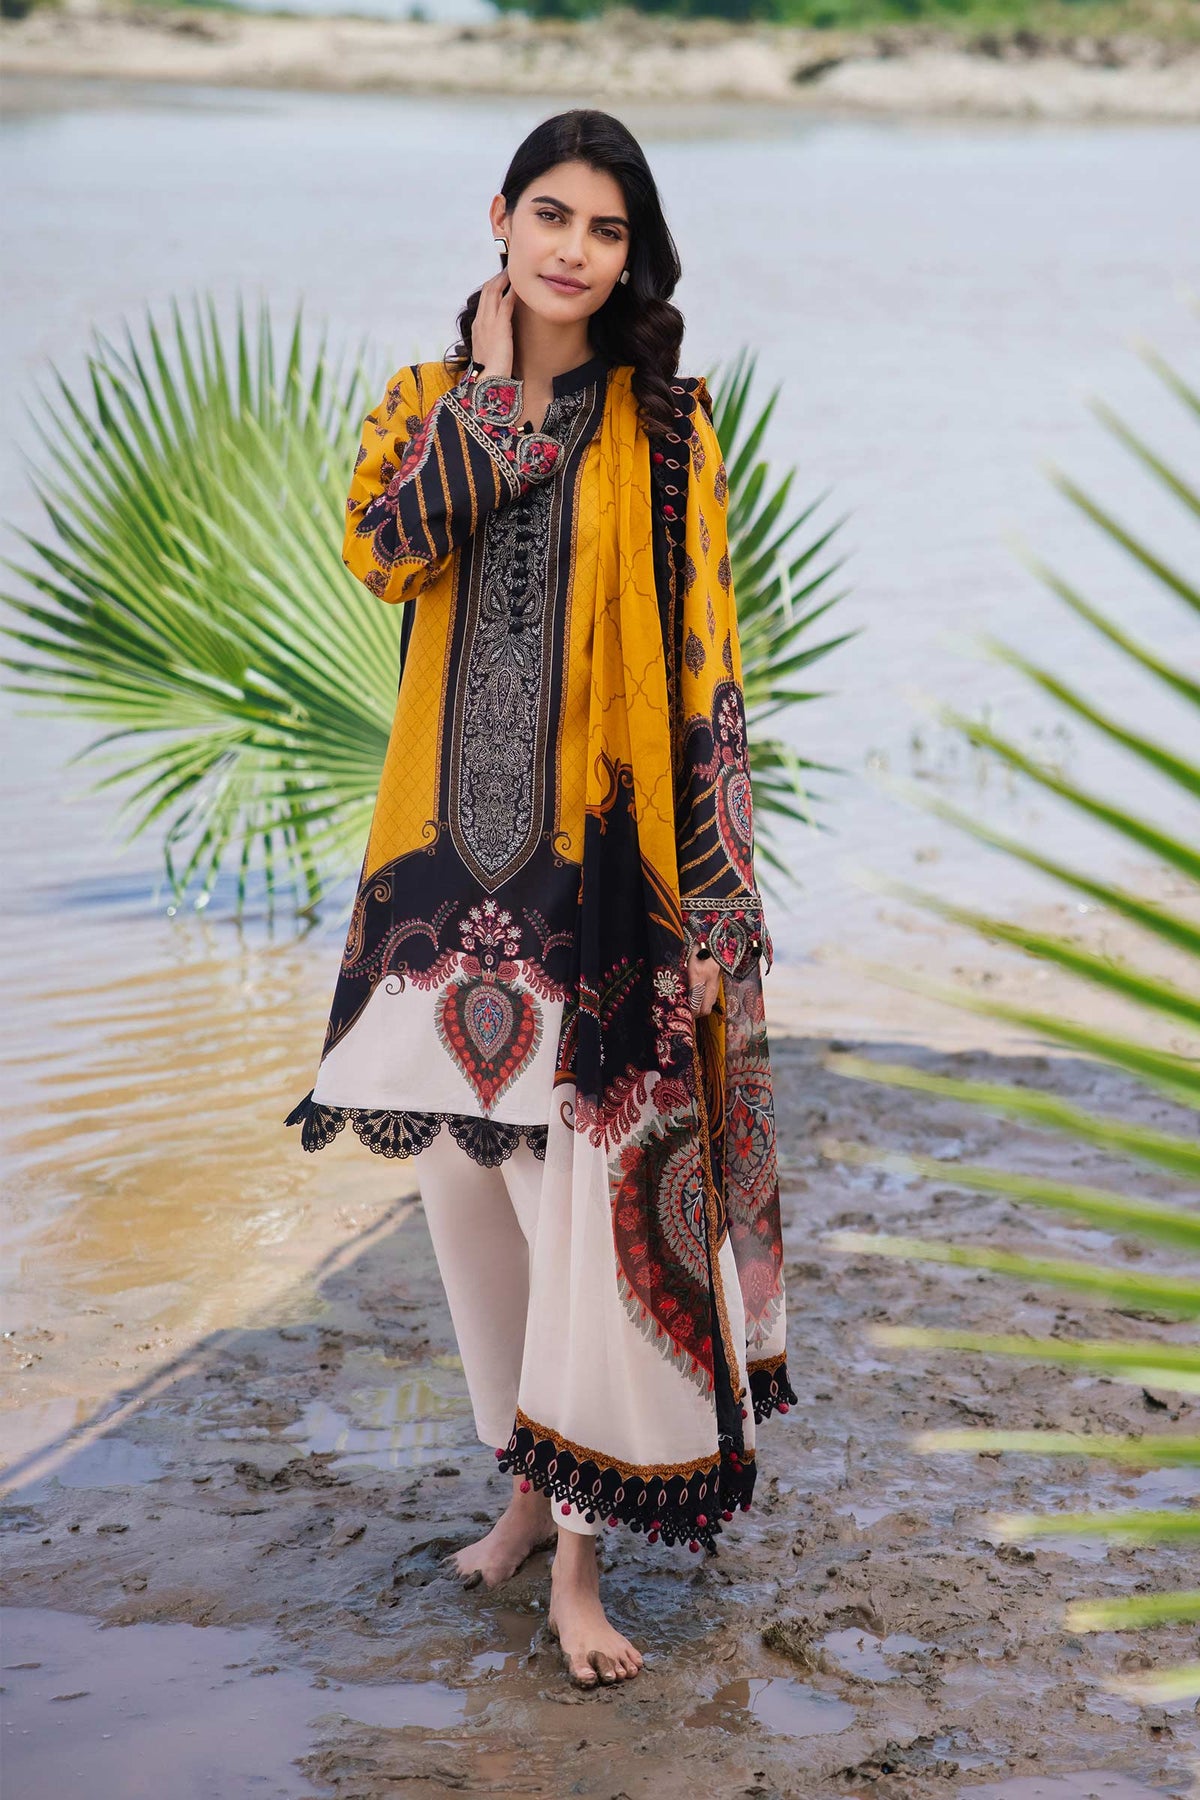
yellow multi embroidered lawn suit